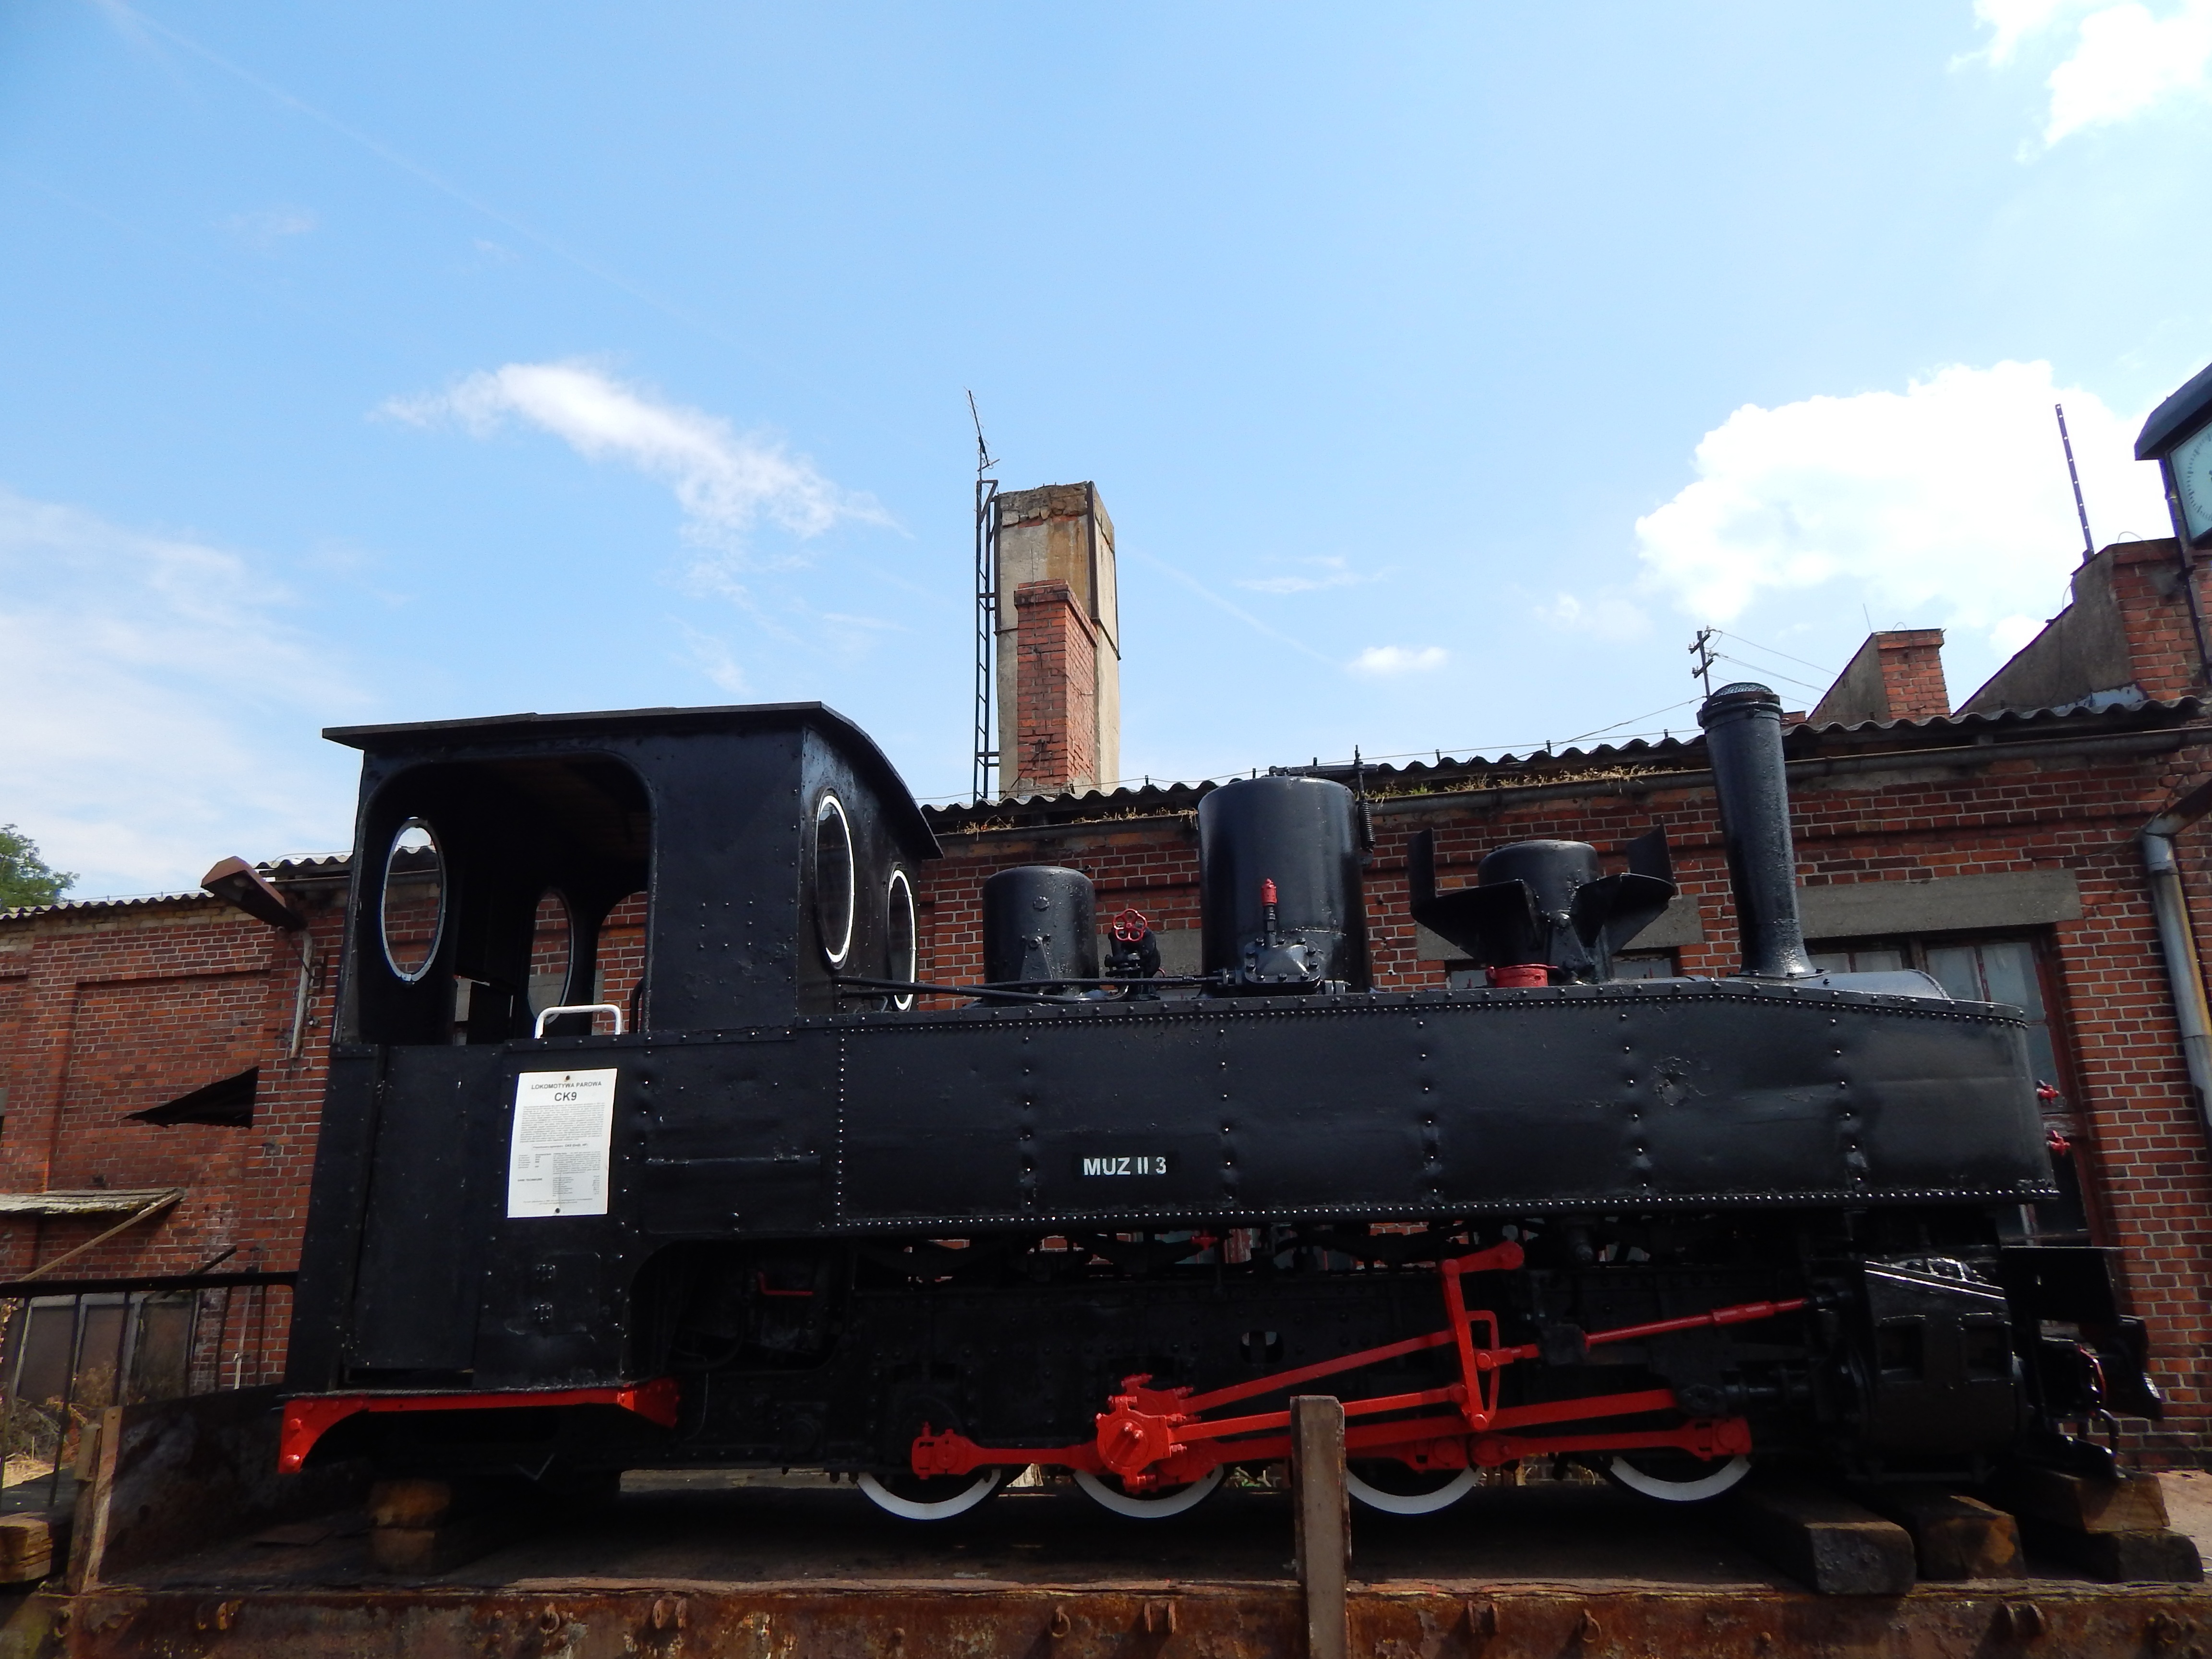
track, train, transport, vehicle, locomotive, rails, steam engine, rail transport, wagons, historic vehicle, narrow gauge railway, land vehicle, rolling stock, railroad car